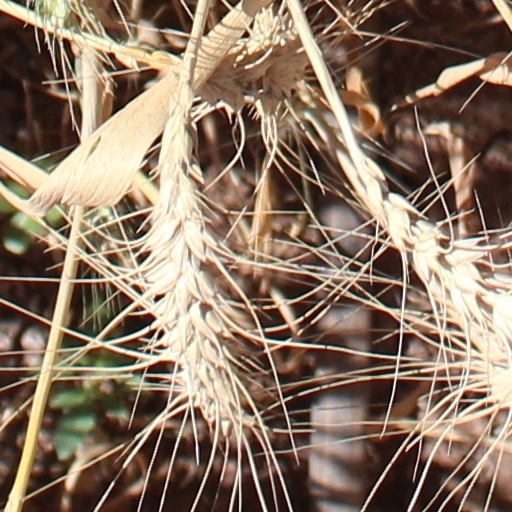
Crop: wheat